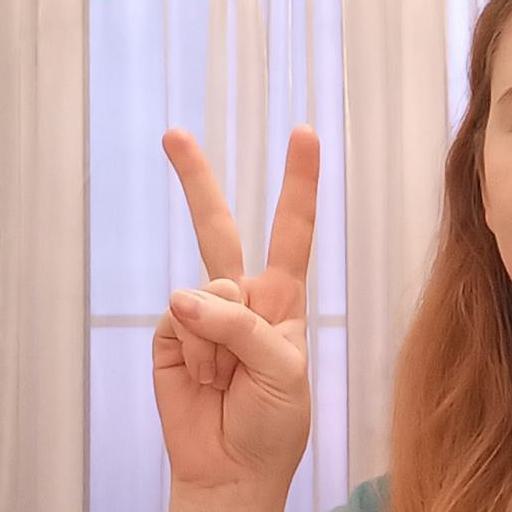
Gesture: peace